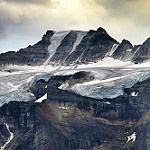
Label: glacier